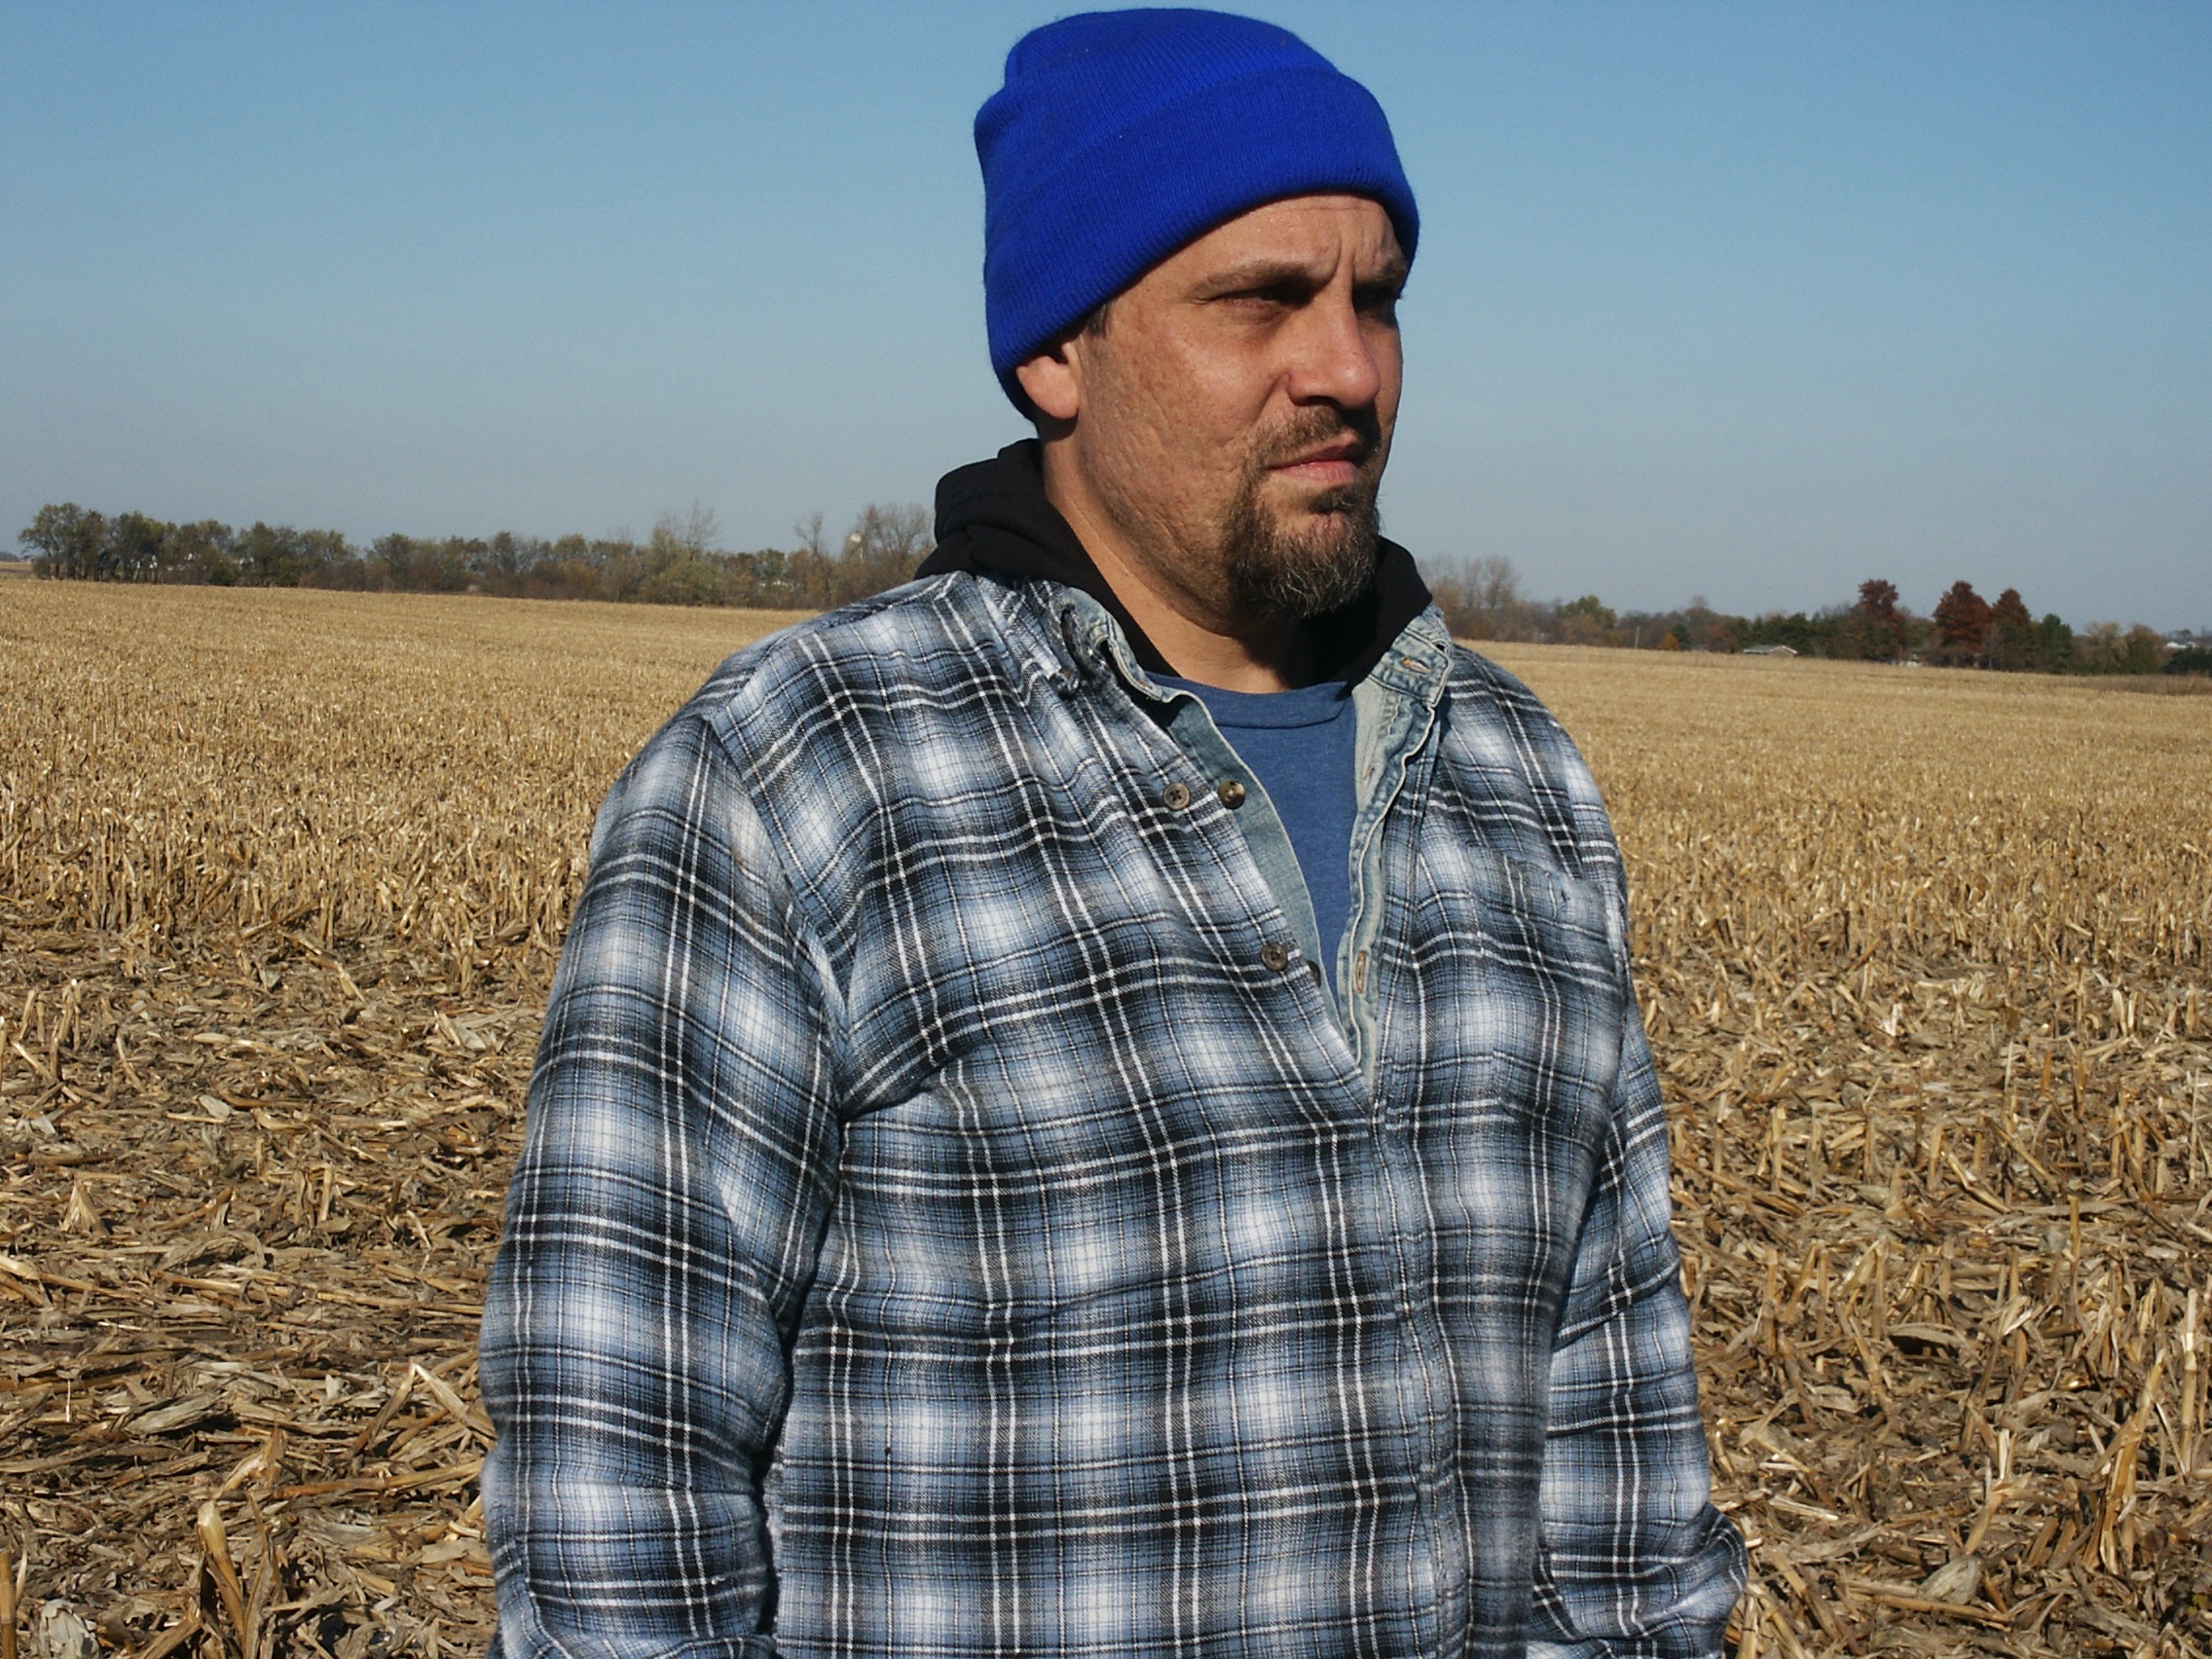
work, man, person, plant, field, farm, wheat, prairie, countryside, male, rural, food, farming, harvest, crop, soil, hat, agriculture, farmer, agricultural, worker, cornfield, adult, rural area, agronomist, grass family, farmworker